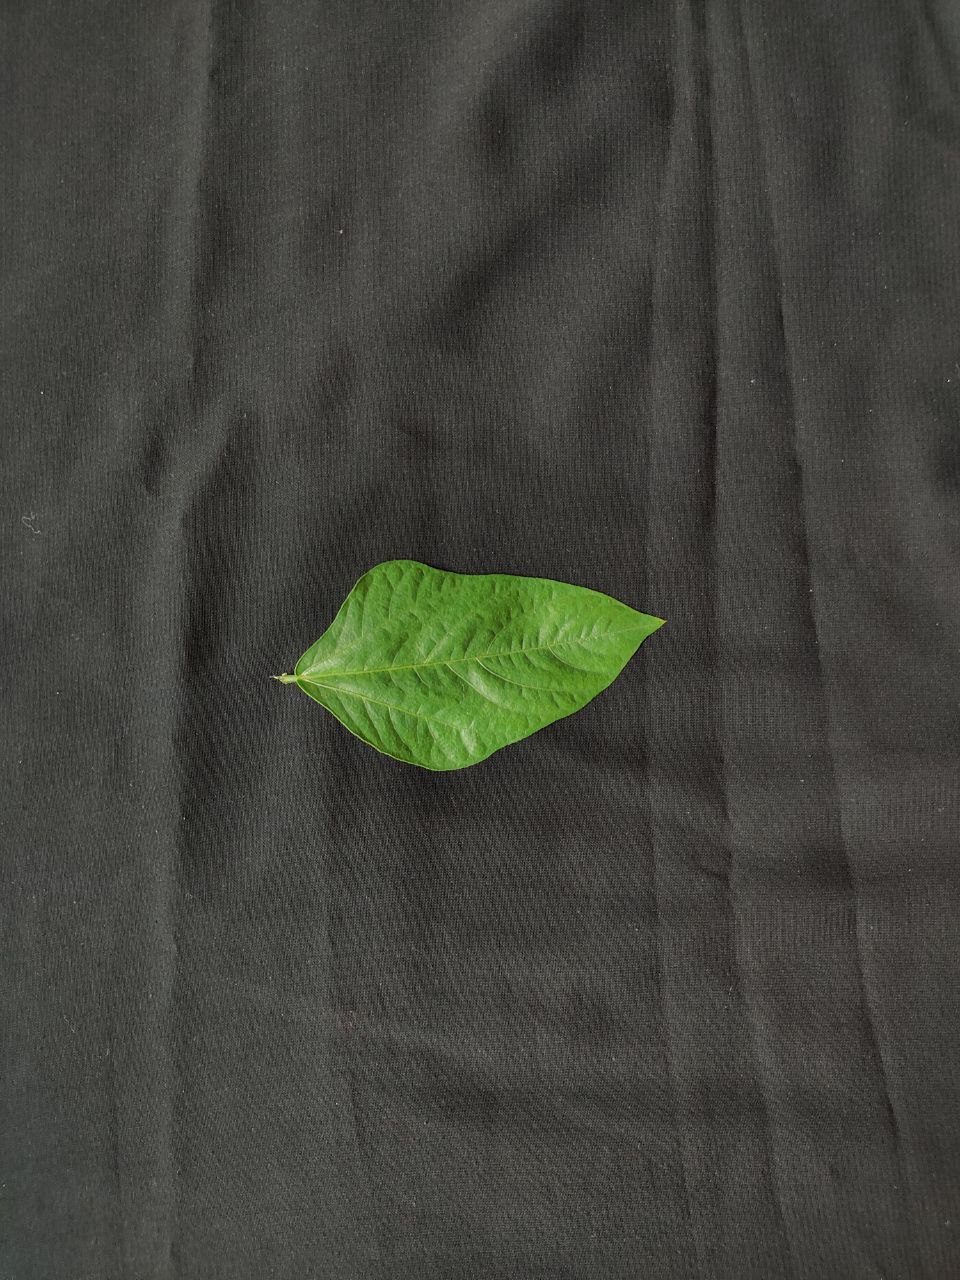
Crop: cowpea
Leaf condition: Fresh Leaf